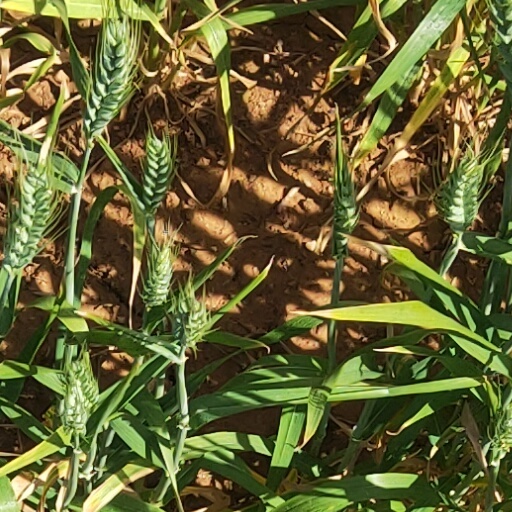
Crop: wheat